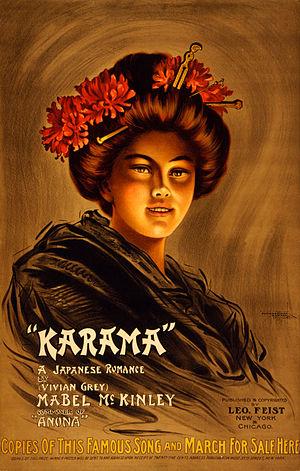
Vivian Grey est le pseudonyme d'une nièce du président américain William McKinley, Mabel McKinley, soprano, célèbre pour avoir écrit la chanson populaire Anona en 1903.